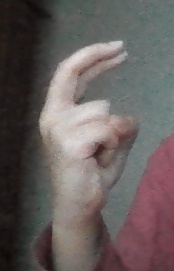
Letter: zay